Pharnabazus II

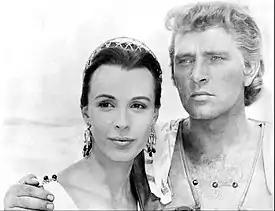
Claire Bloom as Barsine, granddaughter of Pharnabazus, and Richard Burton as Alexander the Great, in Alexander the Great (1956 film).

From 368 BC many western satrapies of the Achaemenid Empire started to rebel against Artaxerxes II, in the Great Satraps' Revolt, so Nectanebo provided financial support to the rebelling satraps and re-established ties with both Sparta and Athens.